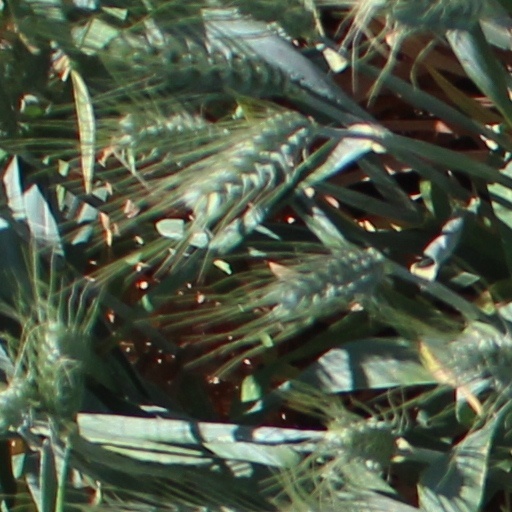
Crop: wheat